Patagonian red octopus

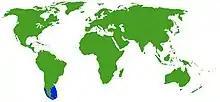

This octopus is native to the southeastern coast of South America along the coasts of Argentina (Atlantic Ocean) and Chile (Pacific Ocean). In Chile ranges from north Patagonia, Chiloé Archipelago to Strait of Magellan and even more at 56°S, and in Argentina from the San Matías Gulf to the Beagle Channel, including the Falkland Islands and the Burdwood bank.